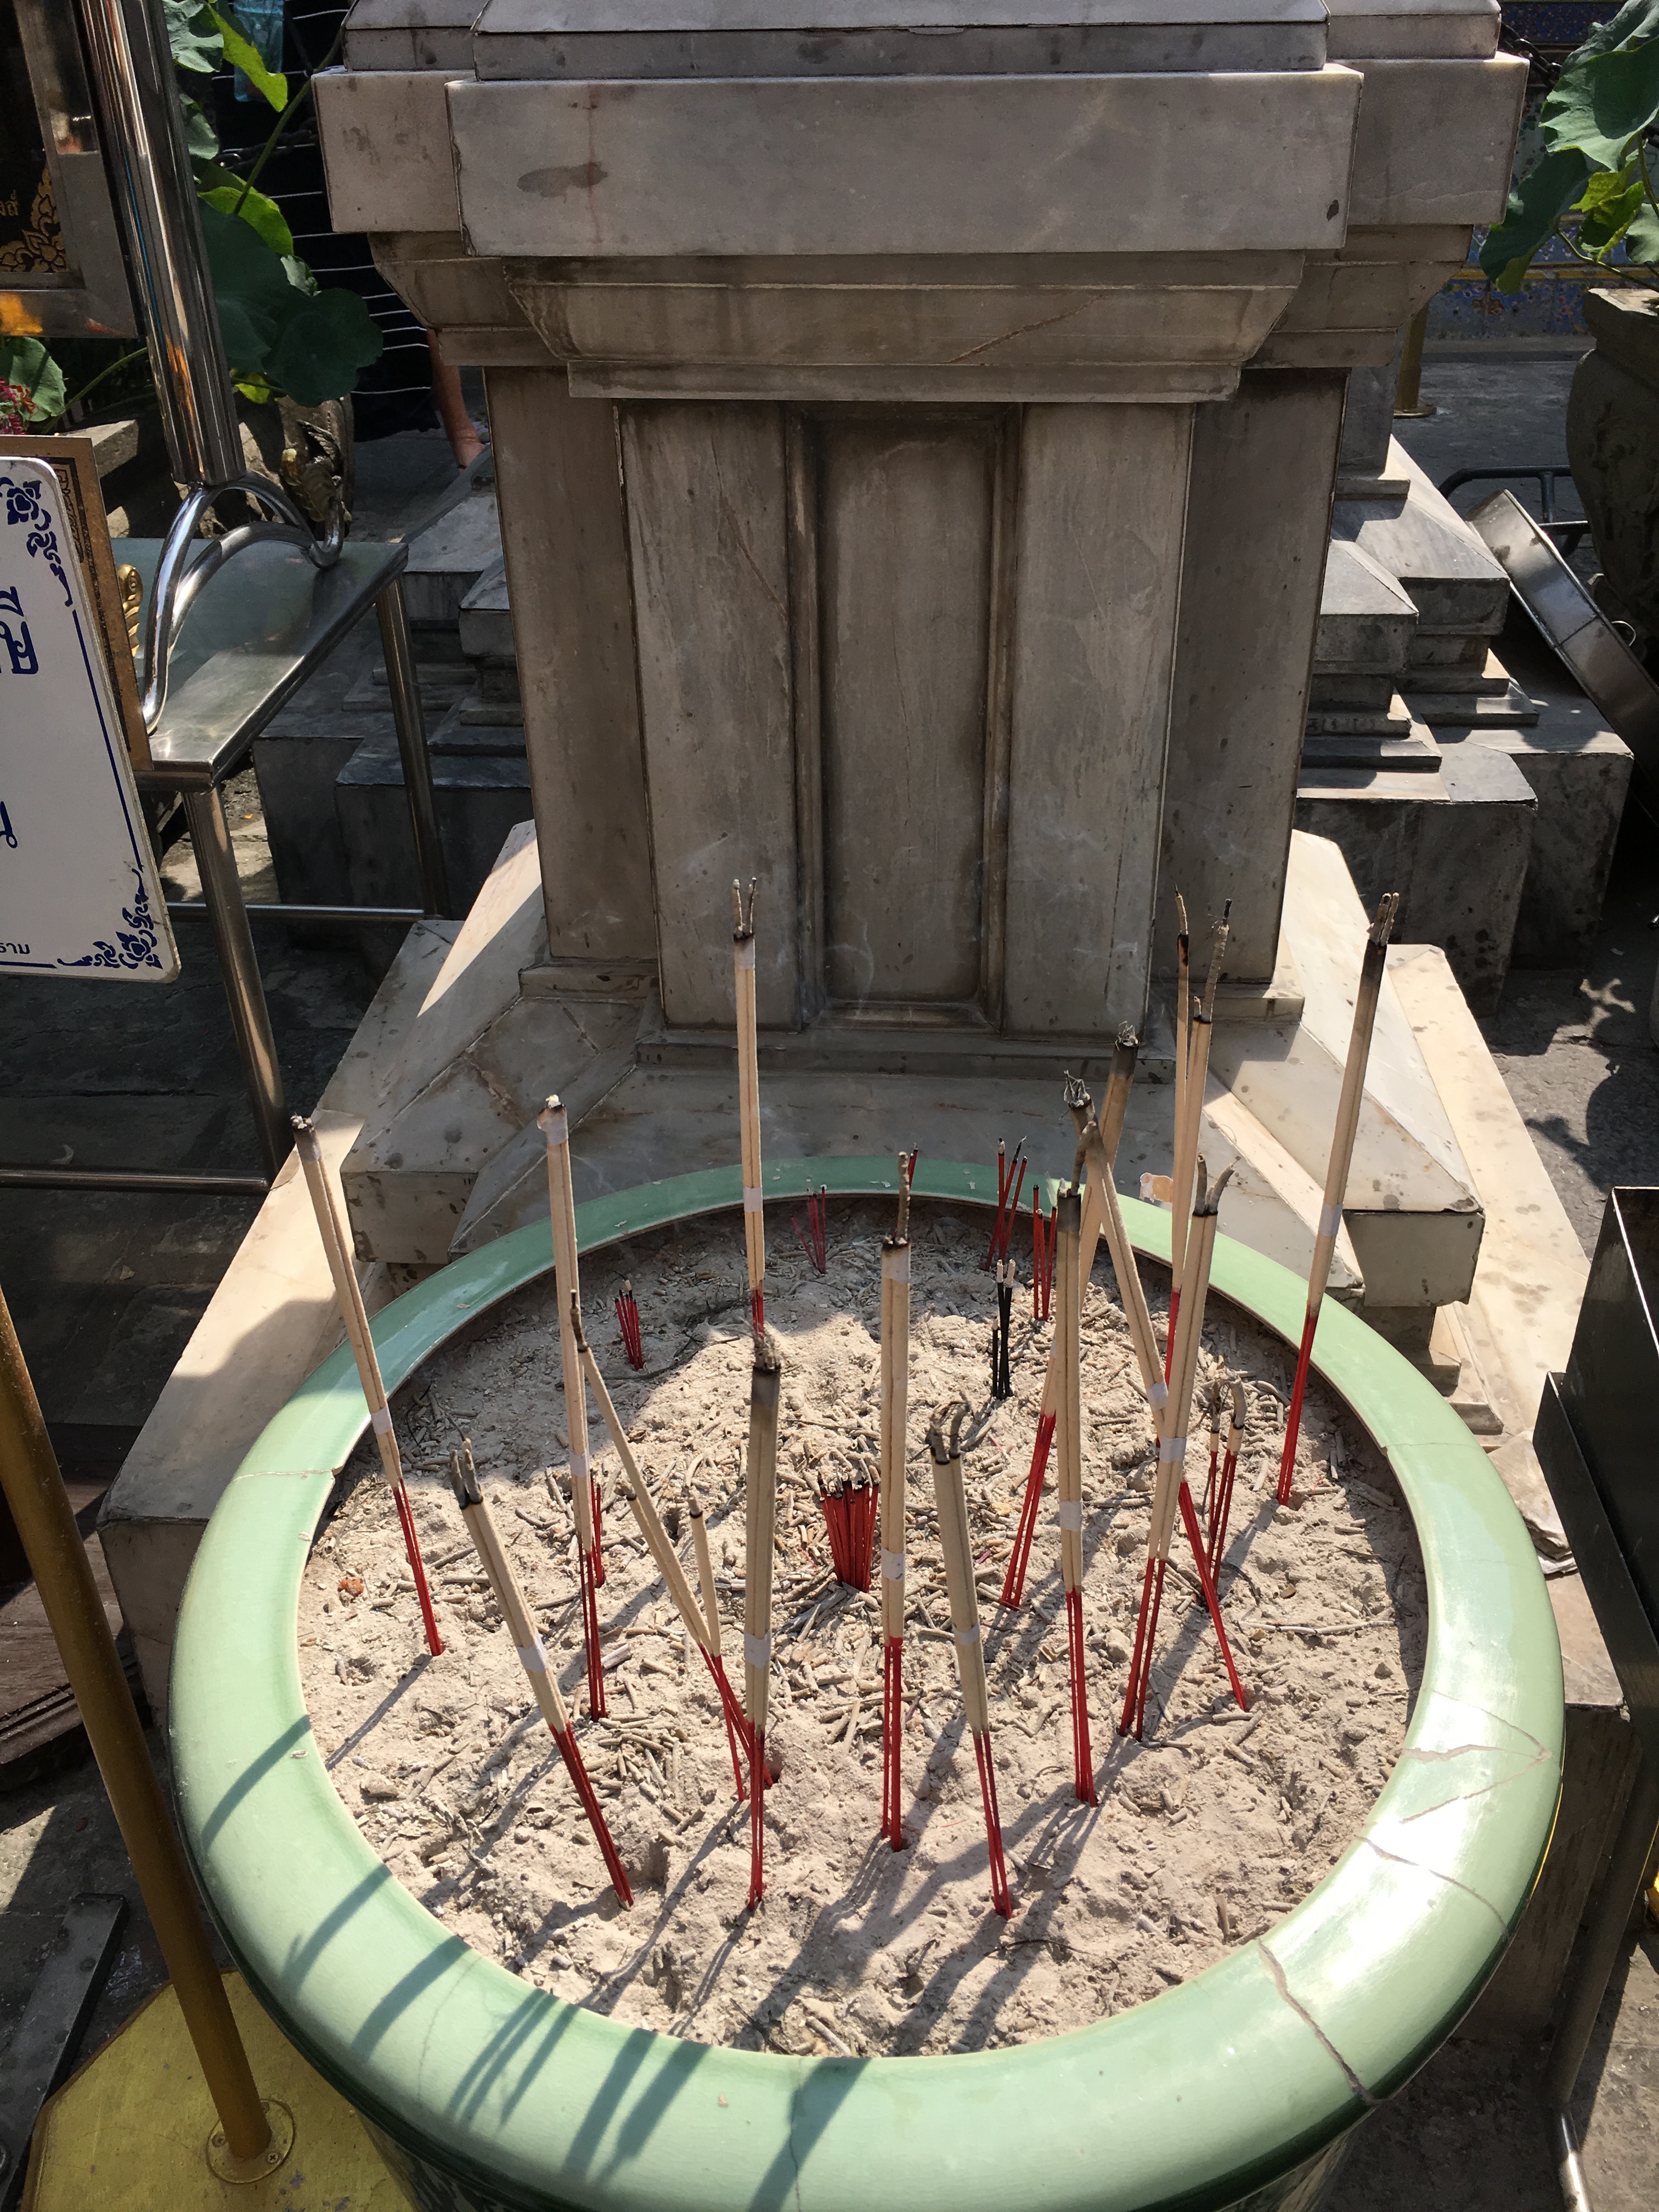
travel, holiday, asia, thailand, incense, places of interest, faith, bangkok, man made object, great palace, grand palace